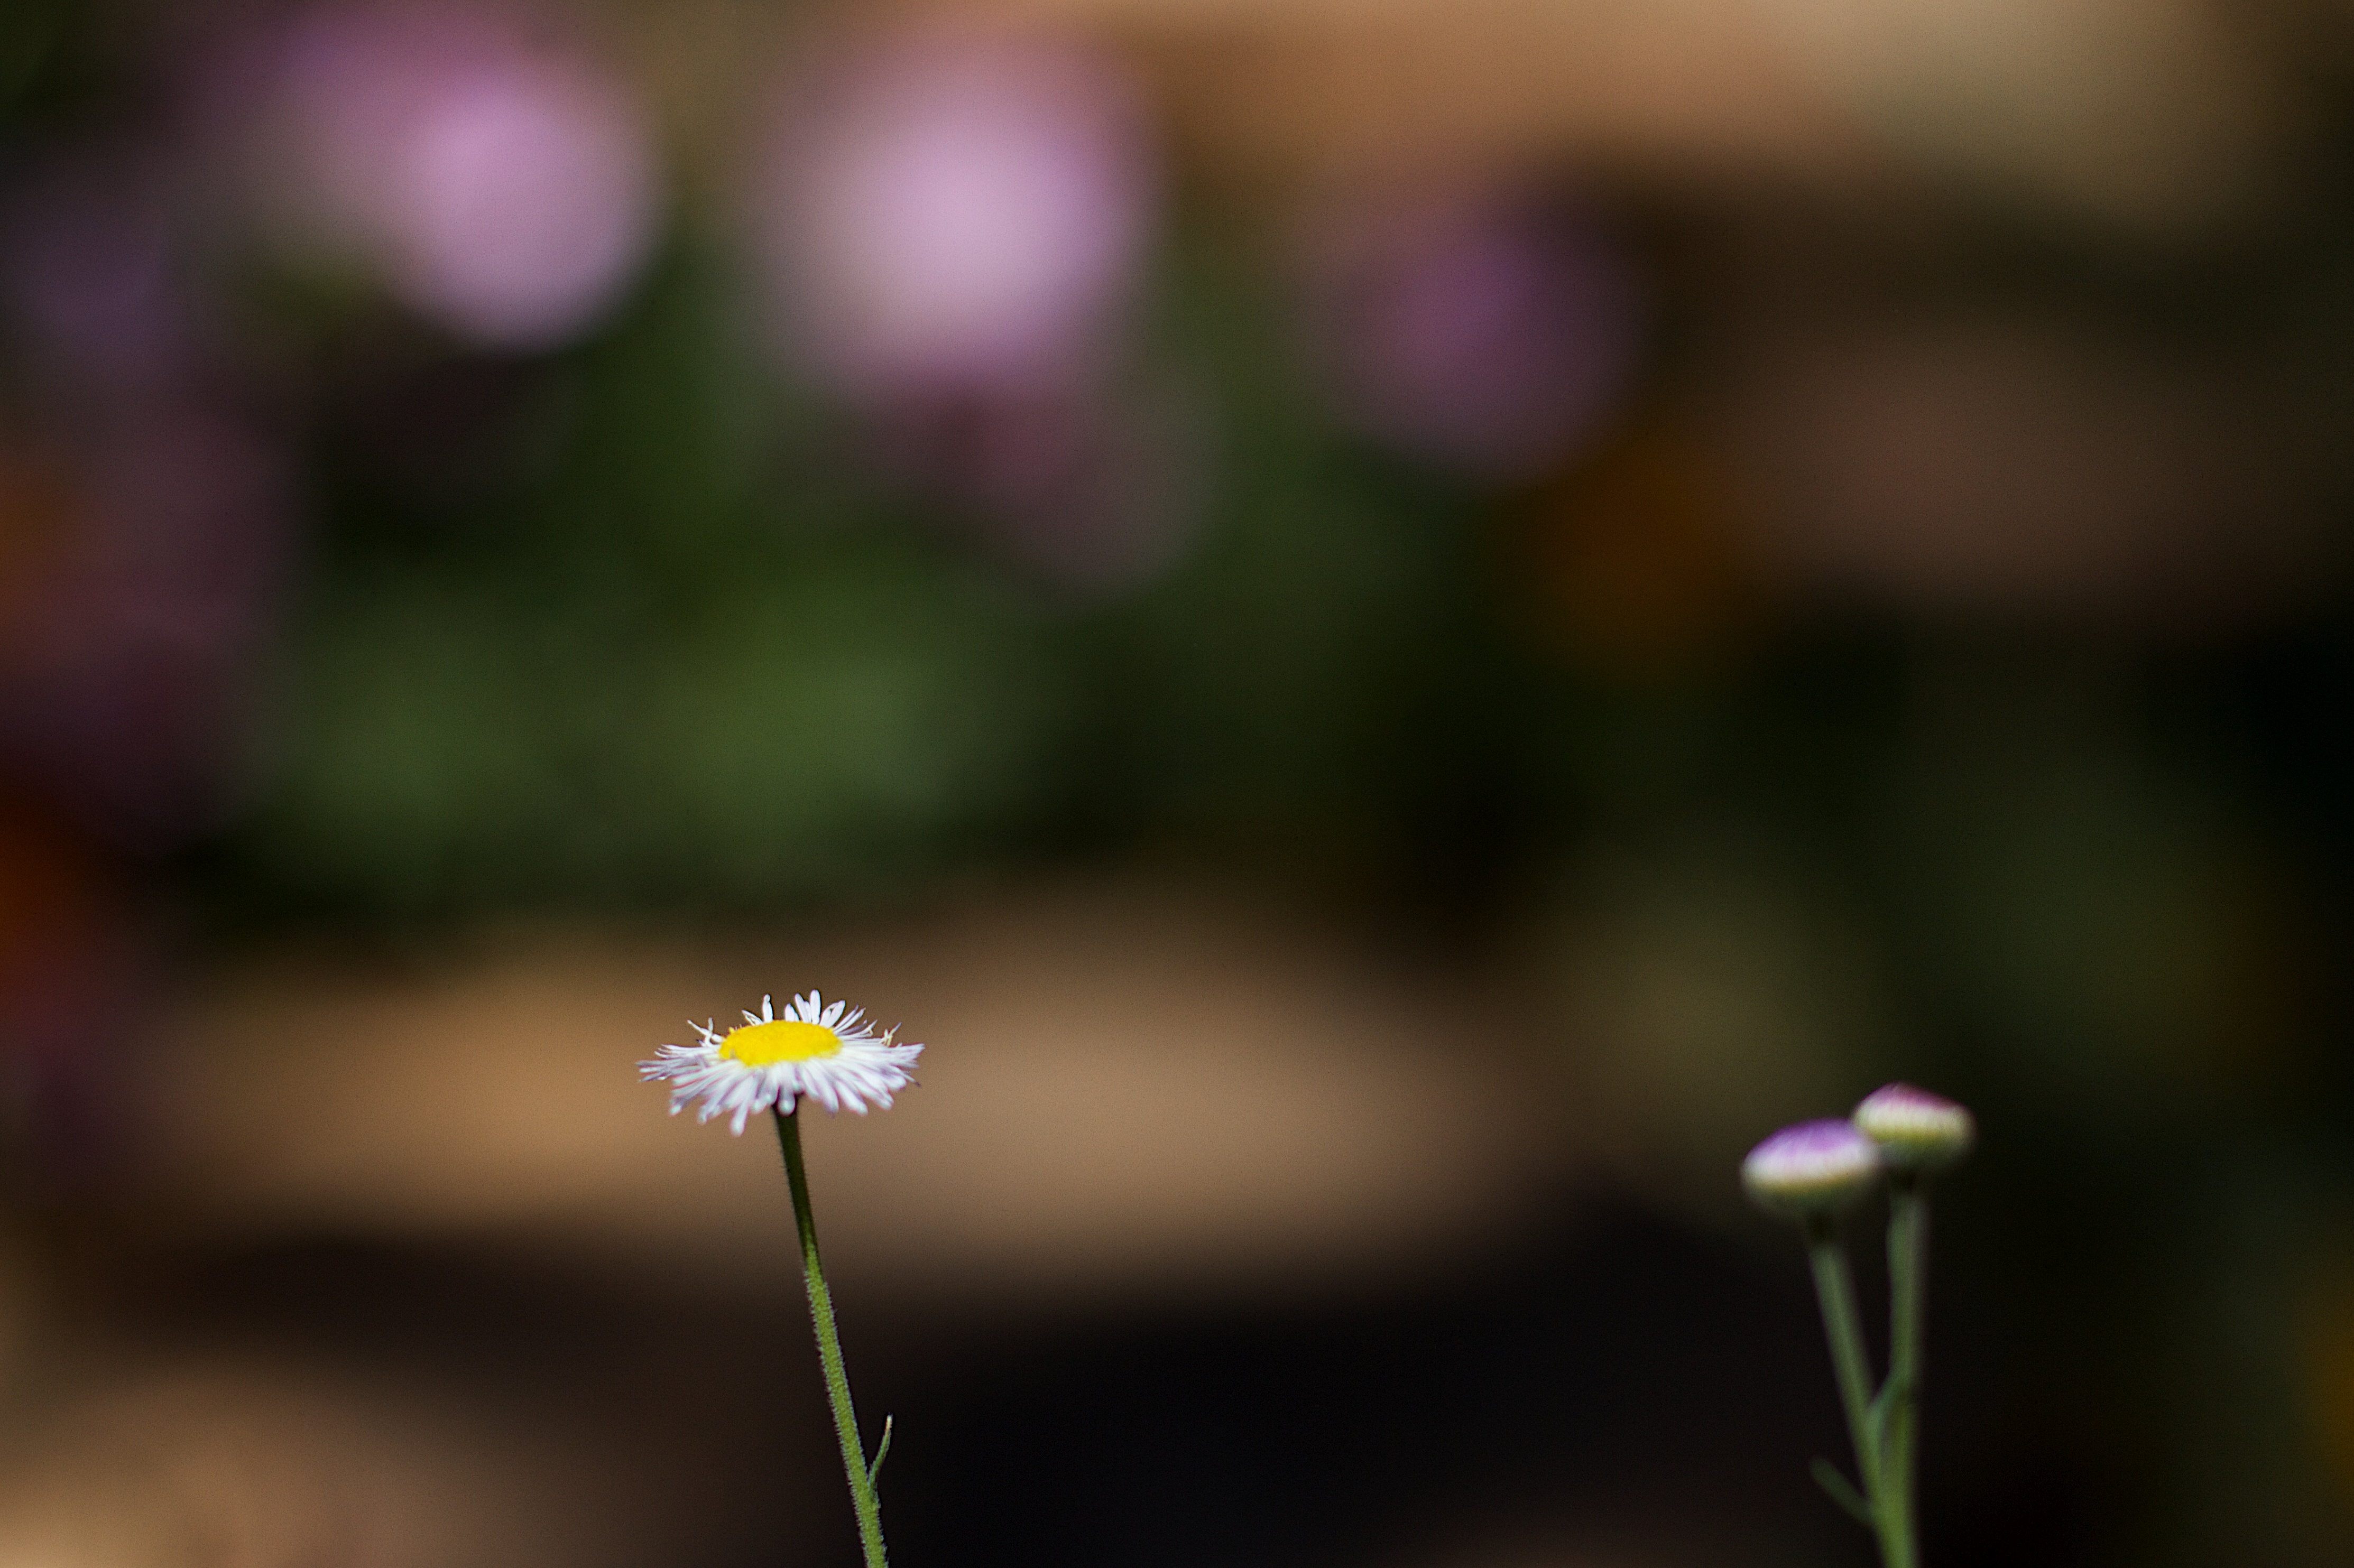
nature, grass, blossom, dew, plant, photography, meadow, sunlight, leaf, flower, petal, green, yellow, flora, wildflower, close up, moisture, macro photography, flowering plant, plant stem, computer wallpaper